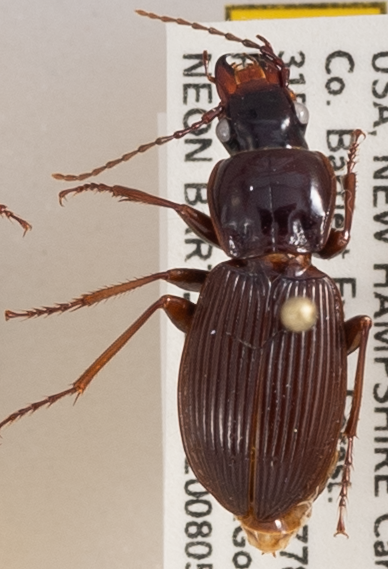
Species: Pterostichus coracinus
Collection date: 2020-08-05
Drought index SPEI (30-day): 0.016
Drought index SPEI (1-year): -0.048
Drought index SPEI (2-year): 0.594